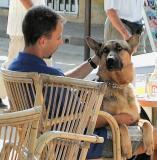
German_shepherd